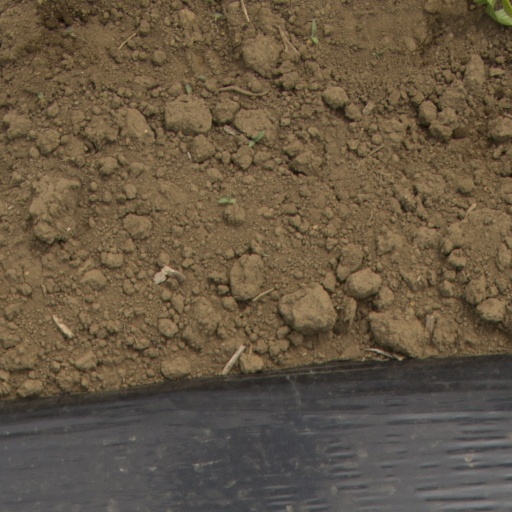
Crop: Jerusalem artichoke